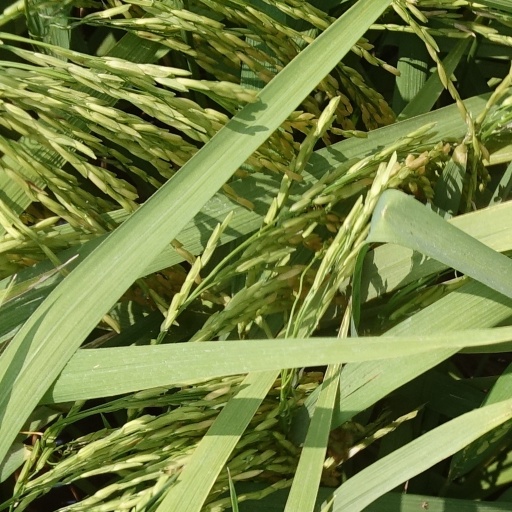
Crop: rice